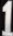
Number: 1